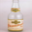
Label: bottle